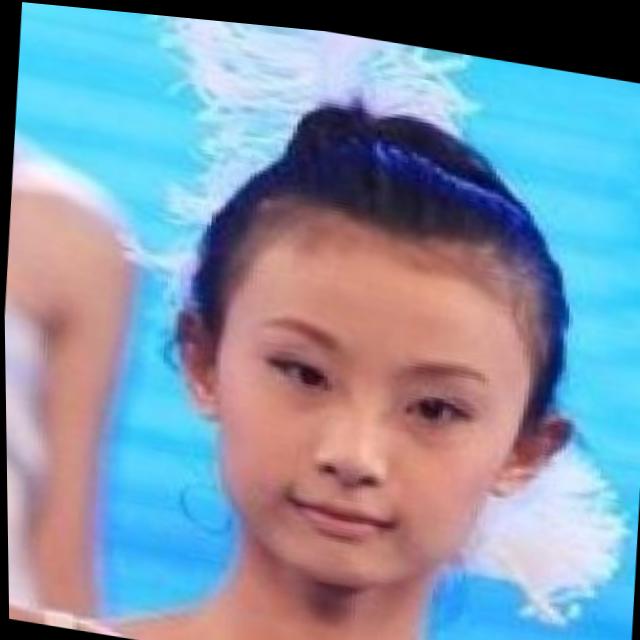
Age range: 0-12